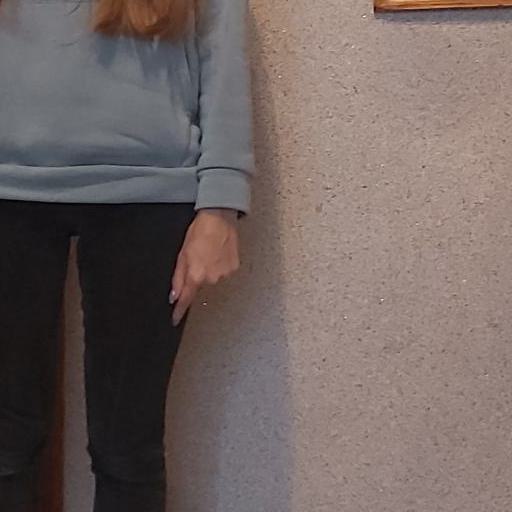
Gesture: no_gesture